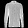
Label: Shirt